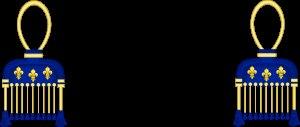
Le Grand Fauconnier de France, dont la charge remonte à 1205 et le titre à 1406, était un grand officier de la Maison du roi de France chargé, entre le milieu du Moyen Âge et la Révolution française, de la fauconnerie du roi et de l'organisation des chasses au faucon.